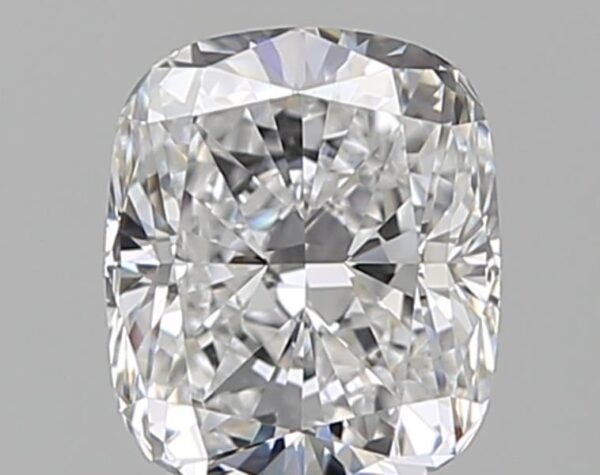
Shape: cushion
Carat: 1.01
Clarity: VVS2
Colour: D
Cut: EX
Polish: EX
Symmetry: VG
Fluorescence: N
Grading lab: GIA
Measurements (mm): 6.31 x 5.31 x 3.69